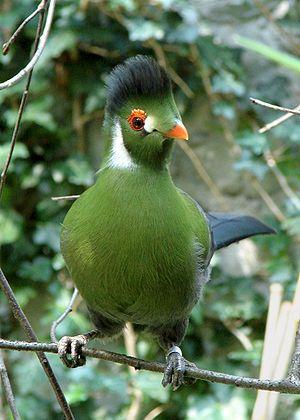
Le Touraco à joues blanches est une espèce d'oiseaux de la famille des Musophagidae.